Domenico Tintoretto

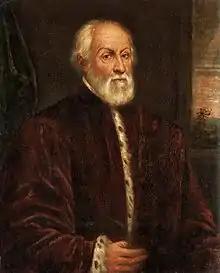
Portrait of a Gentleman

Domenico was born in Venice, Jacopo Tintoretto's oldest son. At age 17, he became a member of the Venetian painter's guild and, to further his training, worked alongside his father executing paintings in the Doge's Palace in Venice. Domenico then began to work independently in the palace, focusing his work on historical themes, including complex arrangements of multiple figures in battle scenes. But throughout his life, Domenico also painted several religious commissions. Some of his celebrated altarpieces include "St. George Killing the Dragon" in San Giorgio Maggiore, the "Translation of the Body of St. Mark to Venice" in the Scuola Grande di San Marco, "An Apparition of St. Mark" in St Mark's Basilica, and altarpieces in Modena and Rimini. Of further note are Domenico's murals in the Doge's Palace and the Scuola Grande di San Giovanni Evangelista, and the "Plague of Venice" in San Francesco della Vigna.